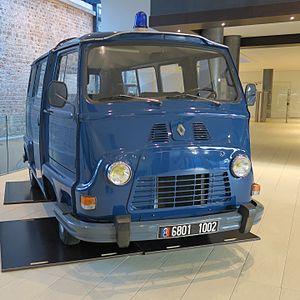
La Gendarmerie nationale est une des plus anciennes institutions françaises. Elle est l'héritière de la Maréchaussée, corps de militaires chargé de la police et de la justice aux armées depuis le Moyen Âge, qui est progressivement devenu une force de police compétente pour l'ensemble de la population sur la quasi-totalité du territoire français. Elle conserve des attributions de justice extraordinaire jusqu'à la Révolution.